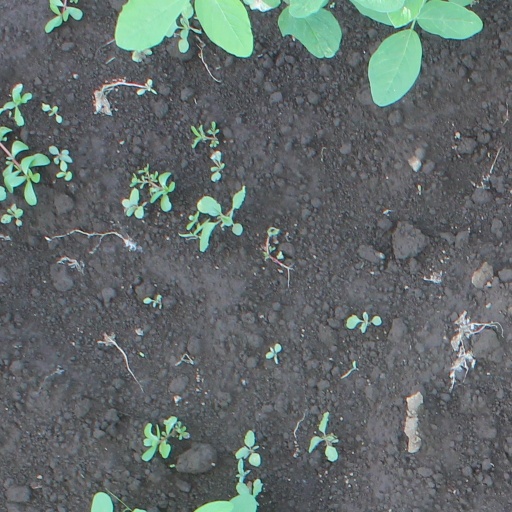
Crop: soybean